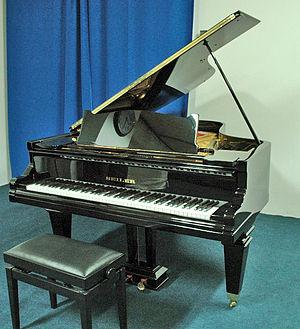
Seiler est un fabricant allemand de pianos, fondé en 1849.